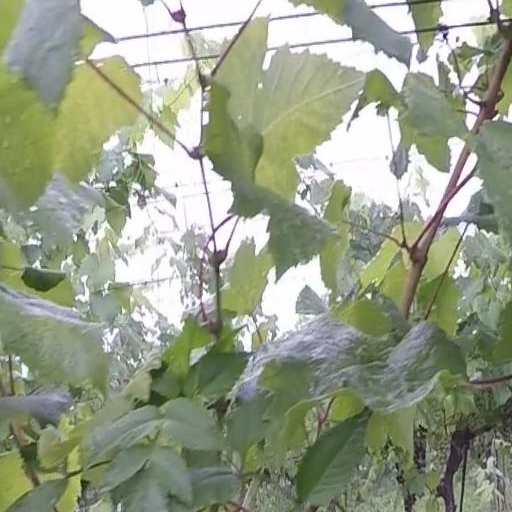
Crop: grape